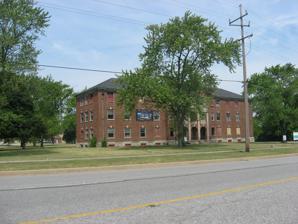
Building: Lake County Tuberculosis Sanatorium, Nurses Home and Superintendent's House
Country: United States of America
Year built: 1930
United States historic place Lake County Tuberculosis Sanatorium, Nurses Home and Superintendent's House U.S. National Register of Historic Places Lake County Sanatorium Nurses Home, June 2012 Show map of Indiana Show map of the United States Location 2323 N. Main St. and 425 W. 93rd Ave., Crown Point, Indiana Coordinates 41°27′4″N 87°21′55″W / 41.45111°N 87.36528°W / 41.45111; -87.36528 Area 2.86 acres (1.16 ha) Built 1930 ( 1930 ) Architect Norris, Karl D. Architectural style Georgian Revival, Colonial Revival NRHP reference No. 05000608 , 05000608 (Boundary Increase) Added to NRHP June 17, 2005, January 9, 2013 (Boundary Increase) Lake County Tuberculosis Sanatorium, Nurses Home and Superintendent's House is a historic tuberculosis sanatorium located at Crown Point , Lake County, Indiana . The Nurses Home was built in 1930, and is a three-story, Georgian Revival style brick building on a raised concrete basement. It has a hipped roof with pediment.  It features a three-bay projecting entrance portico with an arcade and variation of Corinthian order pilasters . The Superintendent's House was built in 1930, and is a 2 + 1 ⁄ 2 -story, Colonial Revival style brick building with a one-story flat roofed wing. The Lake County Tuberculosis Sanatorium closed around 1971. It was added to the National Register of Historic Places in 2005, with a boundary increase in 2013. Wikimedia Commons has media related to Lake County Tuberculosis Sanatorium, Nurses Home and Superintendent's House . References